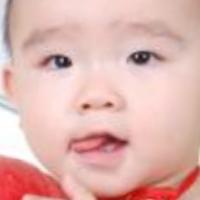
Age group: age 01-10